Øresundståg

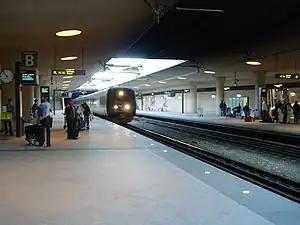
is also a stop of the Øresund Line

Øresundståg is a passenger train network operated by Transdev in the transnational Øresund Region of Denmark and Sweden.